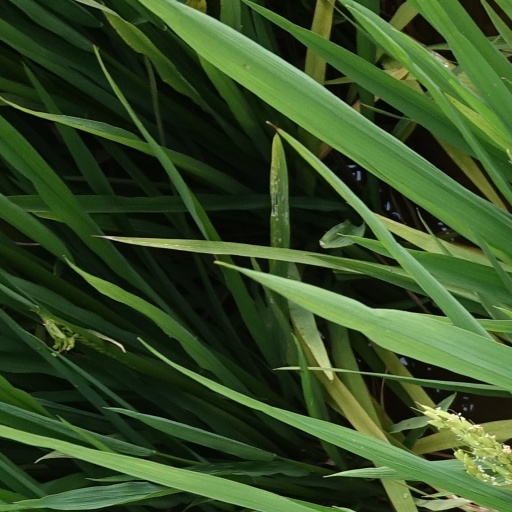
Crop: rice